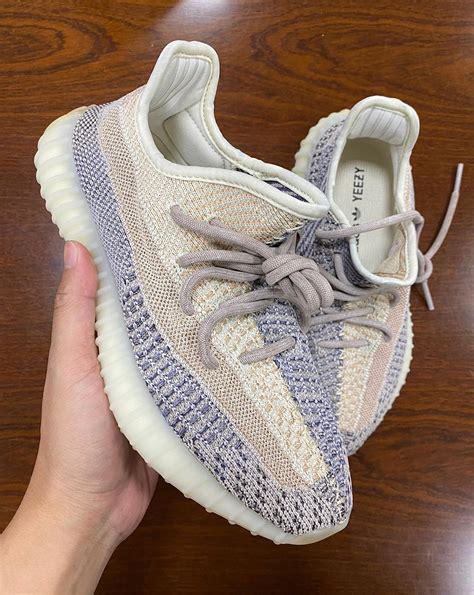
Brand: Adidas
Model: Yeezy